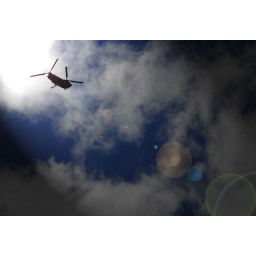
Recent military exercise has meant lots of helicopters flying over our house